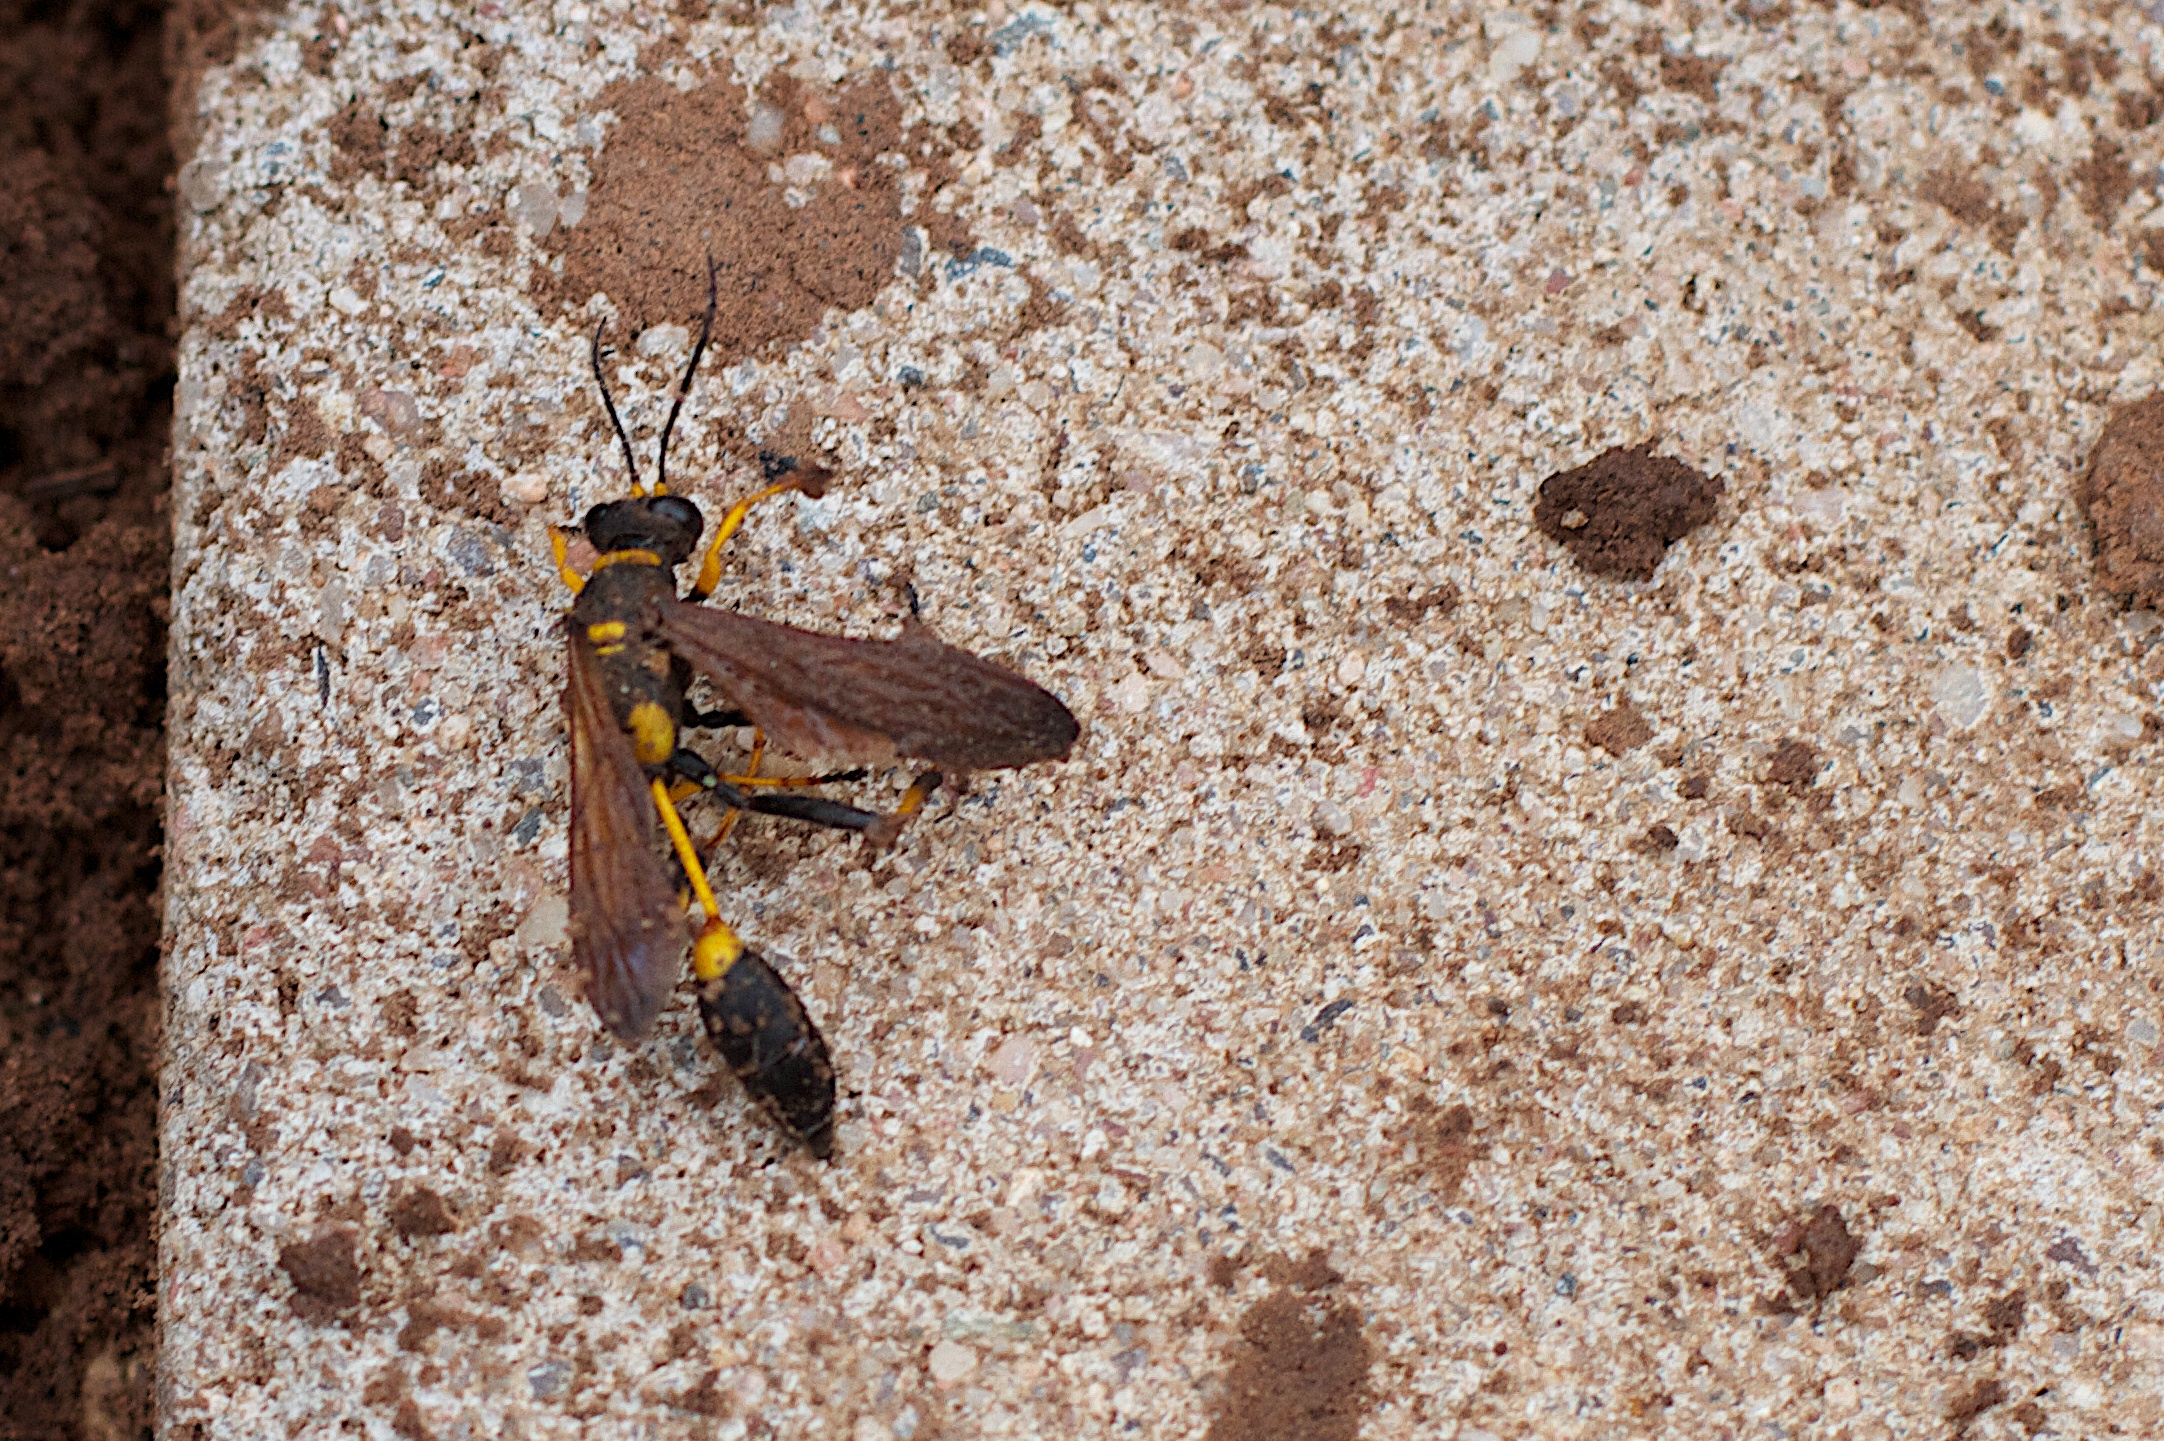
wildlife, insect, soil, fauna, invertebrate, wasp, macro photography, membrane winged insect